Wetmoreana

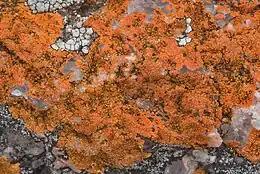
"Wetmoreana appressa" growing on granitic rock in Texas, USA

"Wetmoreana" species are exclusively saxicolous, meaning they grow on rocks. They are found predominantly on siliceous rocks, with some species also occurring on calcareous substrates. Some species, like "W. rubra", are specifically found on calcareous rocks, while others such as "W. ochraceofulva" and "W. variegata" can grow on both siliceous and calcareous substrates. The genus has a wide geographical distribution, with species reported from the Americas, Africa, and parts of Asia, including the Arabian Peninsula and South Korea.